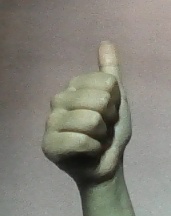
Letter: aleff